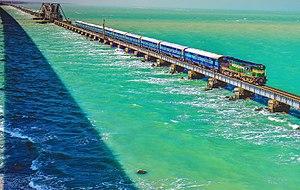
Pamban, est une île située entre l'Inde du Sud et le Sri Lanka, à proximité du pont d'Adam.